Izzy Christiansen

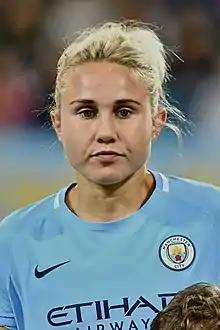
Christiansen in 2017

Isobel Mary Christiansen (born 20 September 1991) is an English football pundit and former footballer who played as a midfielder or forward. She is known for her time with Manchester City Women between 2014 and 2018, and Everton (2019–2023). She has also played for Birmingham City and Lyon. She played as a junior international in 2009 and later in the senior team, including in the 2019 World Cup qualifiers.